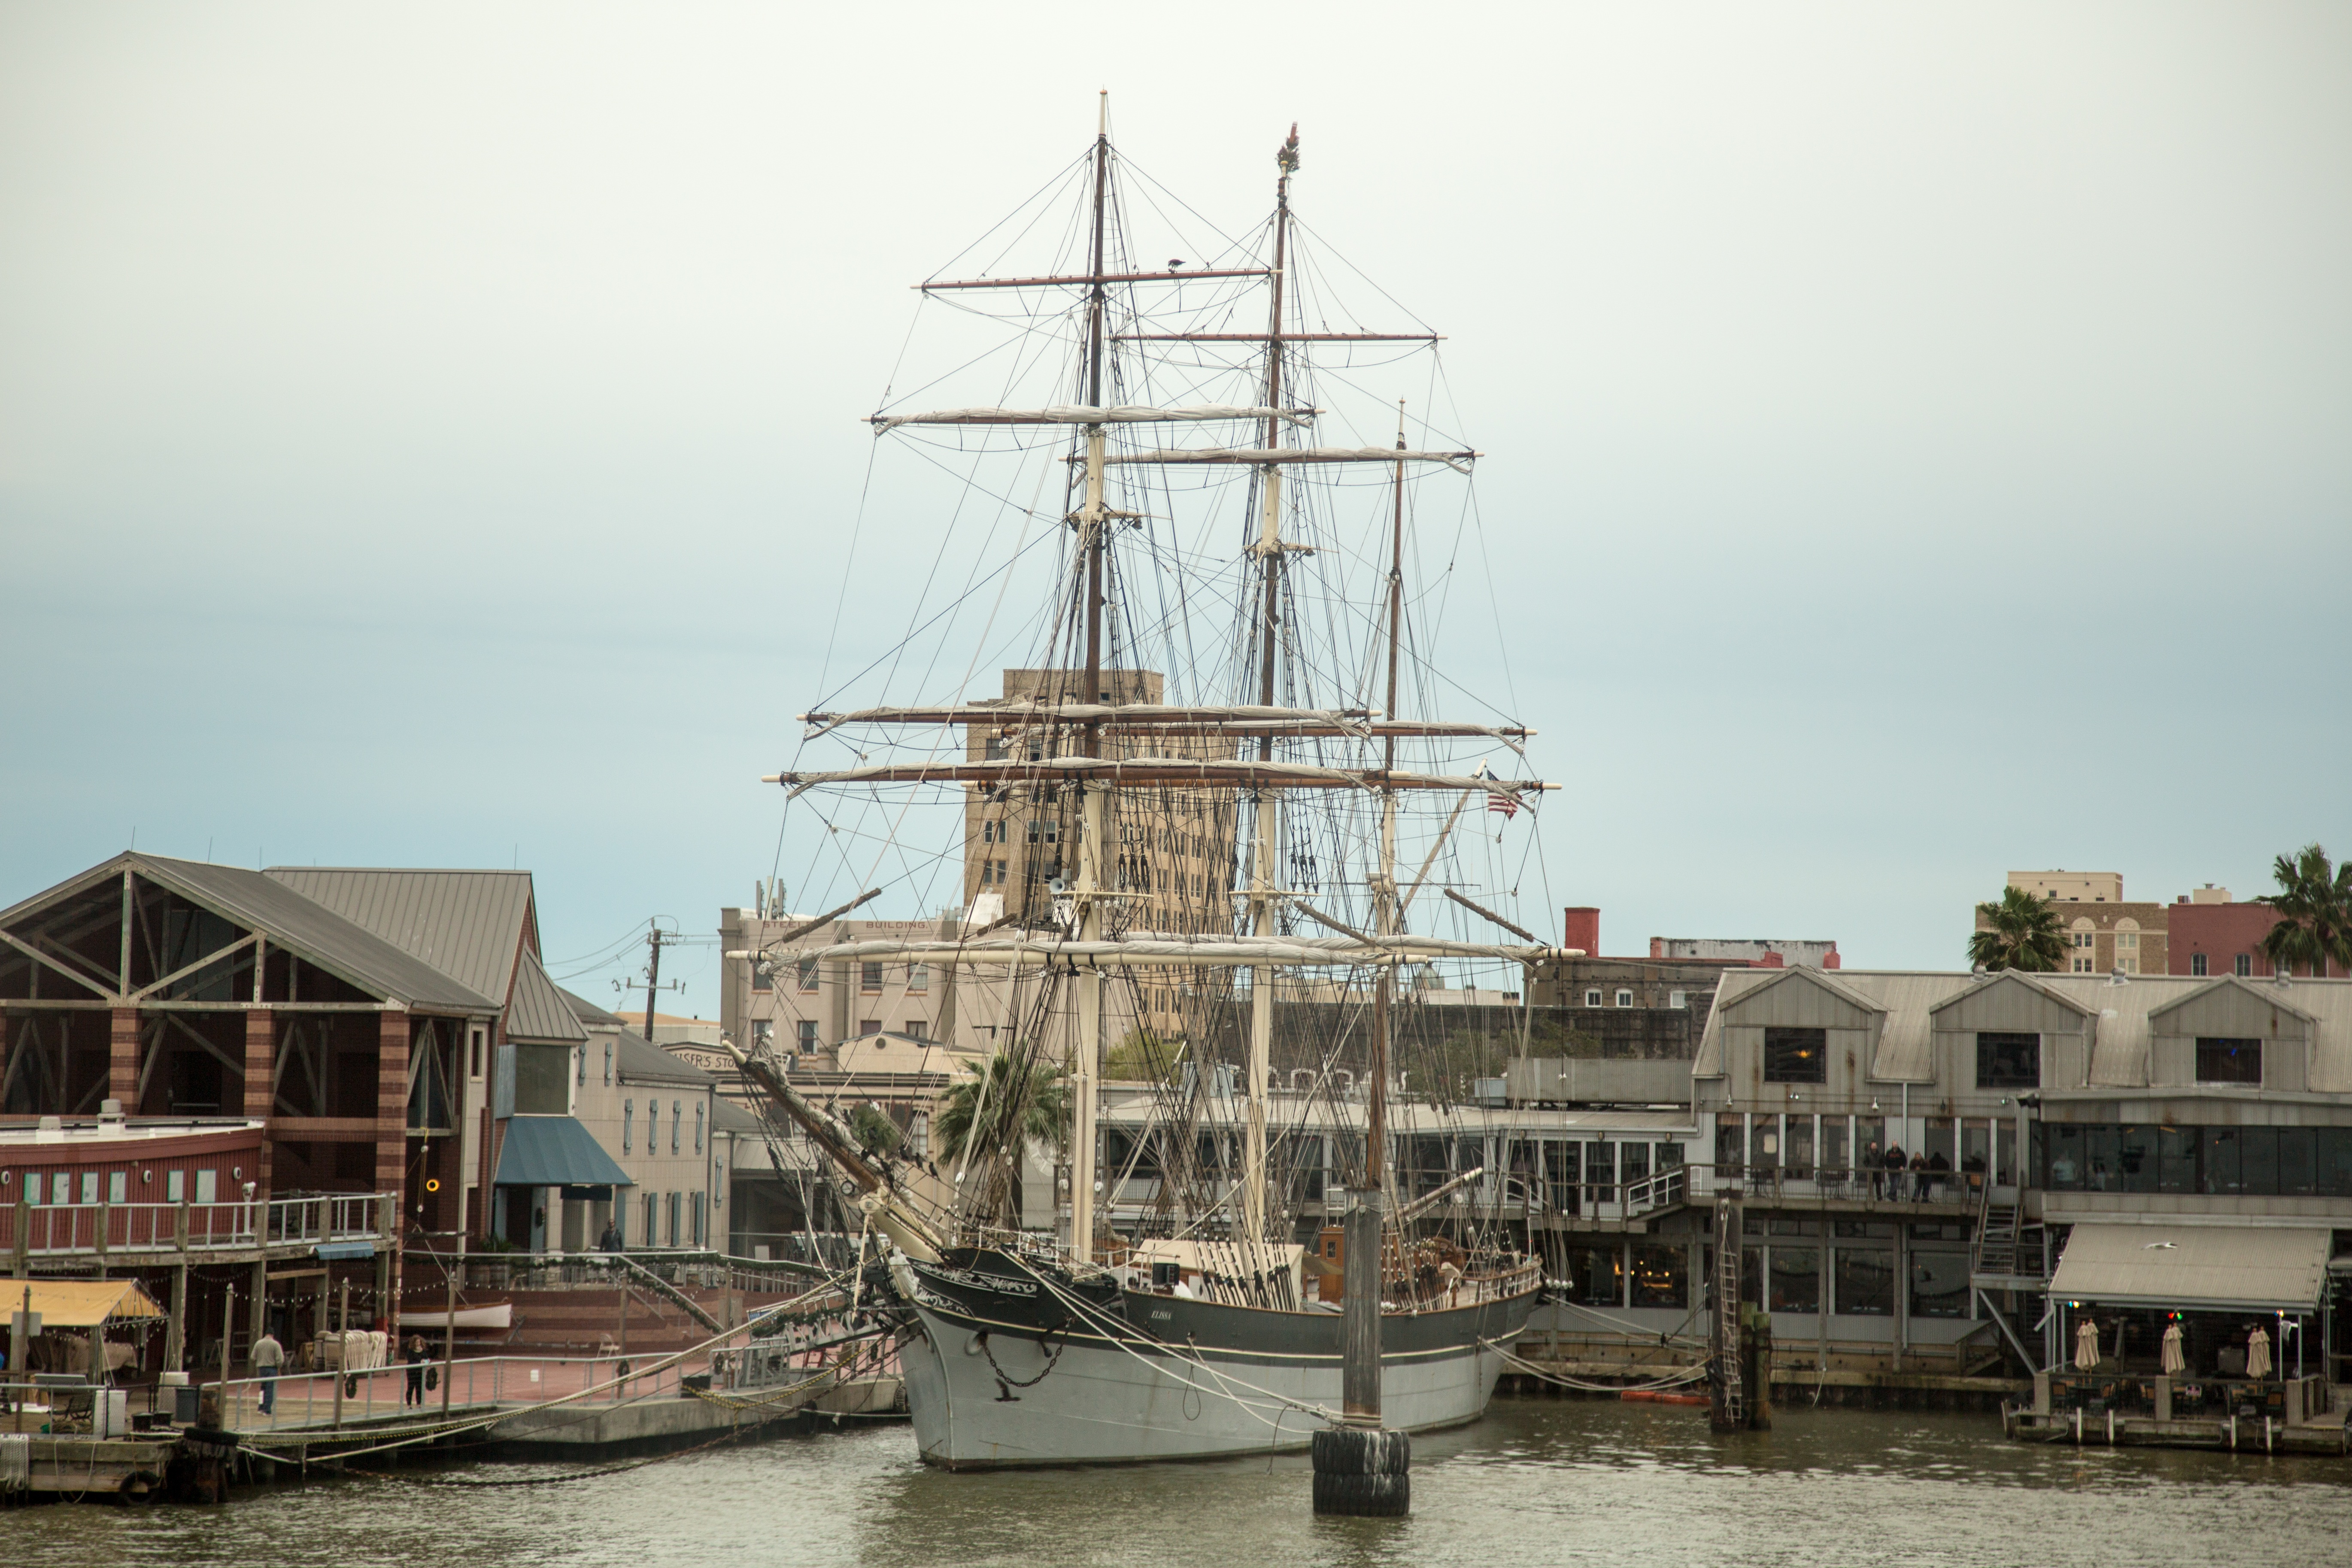
sea, dock, boat, ship, vehicle, mast, sailing, harbor, sail, texas, watercraft, schooner, windjammer, barque, brig, sailing ship, tall ship, galleon, galveston, caravel, brigantine